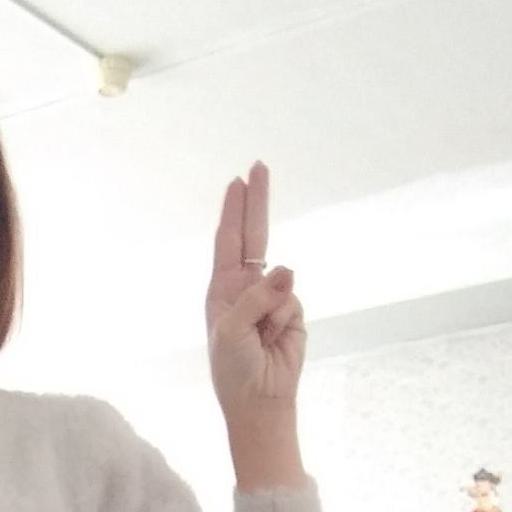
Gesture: two_up